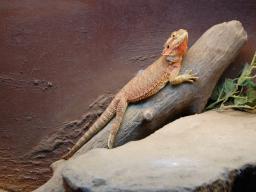
Label: Background_without_leaves